Anna Thompson Dodge

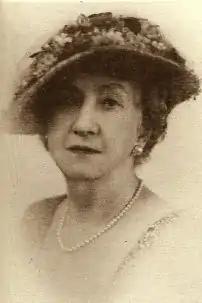
Anna Thompson Dodge, circa 1910–1920

Anna Thompson Dodge (7 August 1866 – 2 June 1970) was a Scottish-American socialite and philanthropist, one of the richest women in the world at the time of her death.